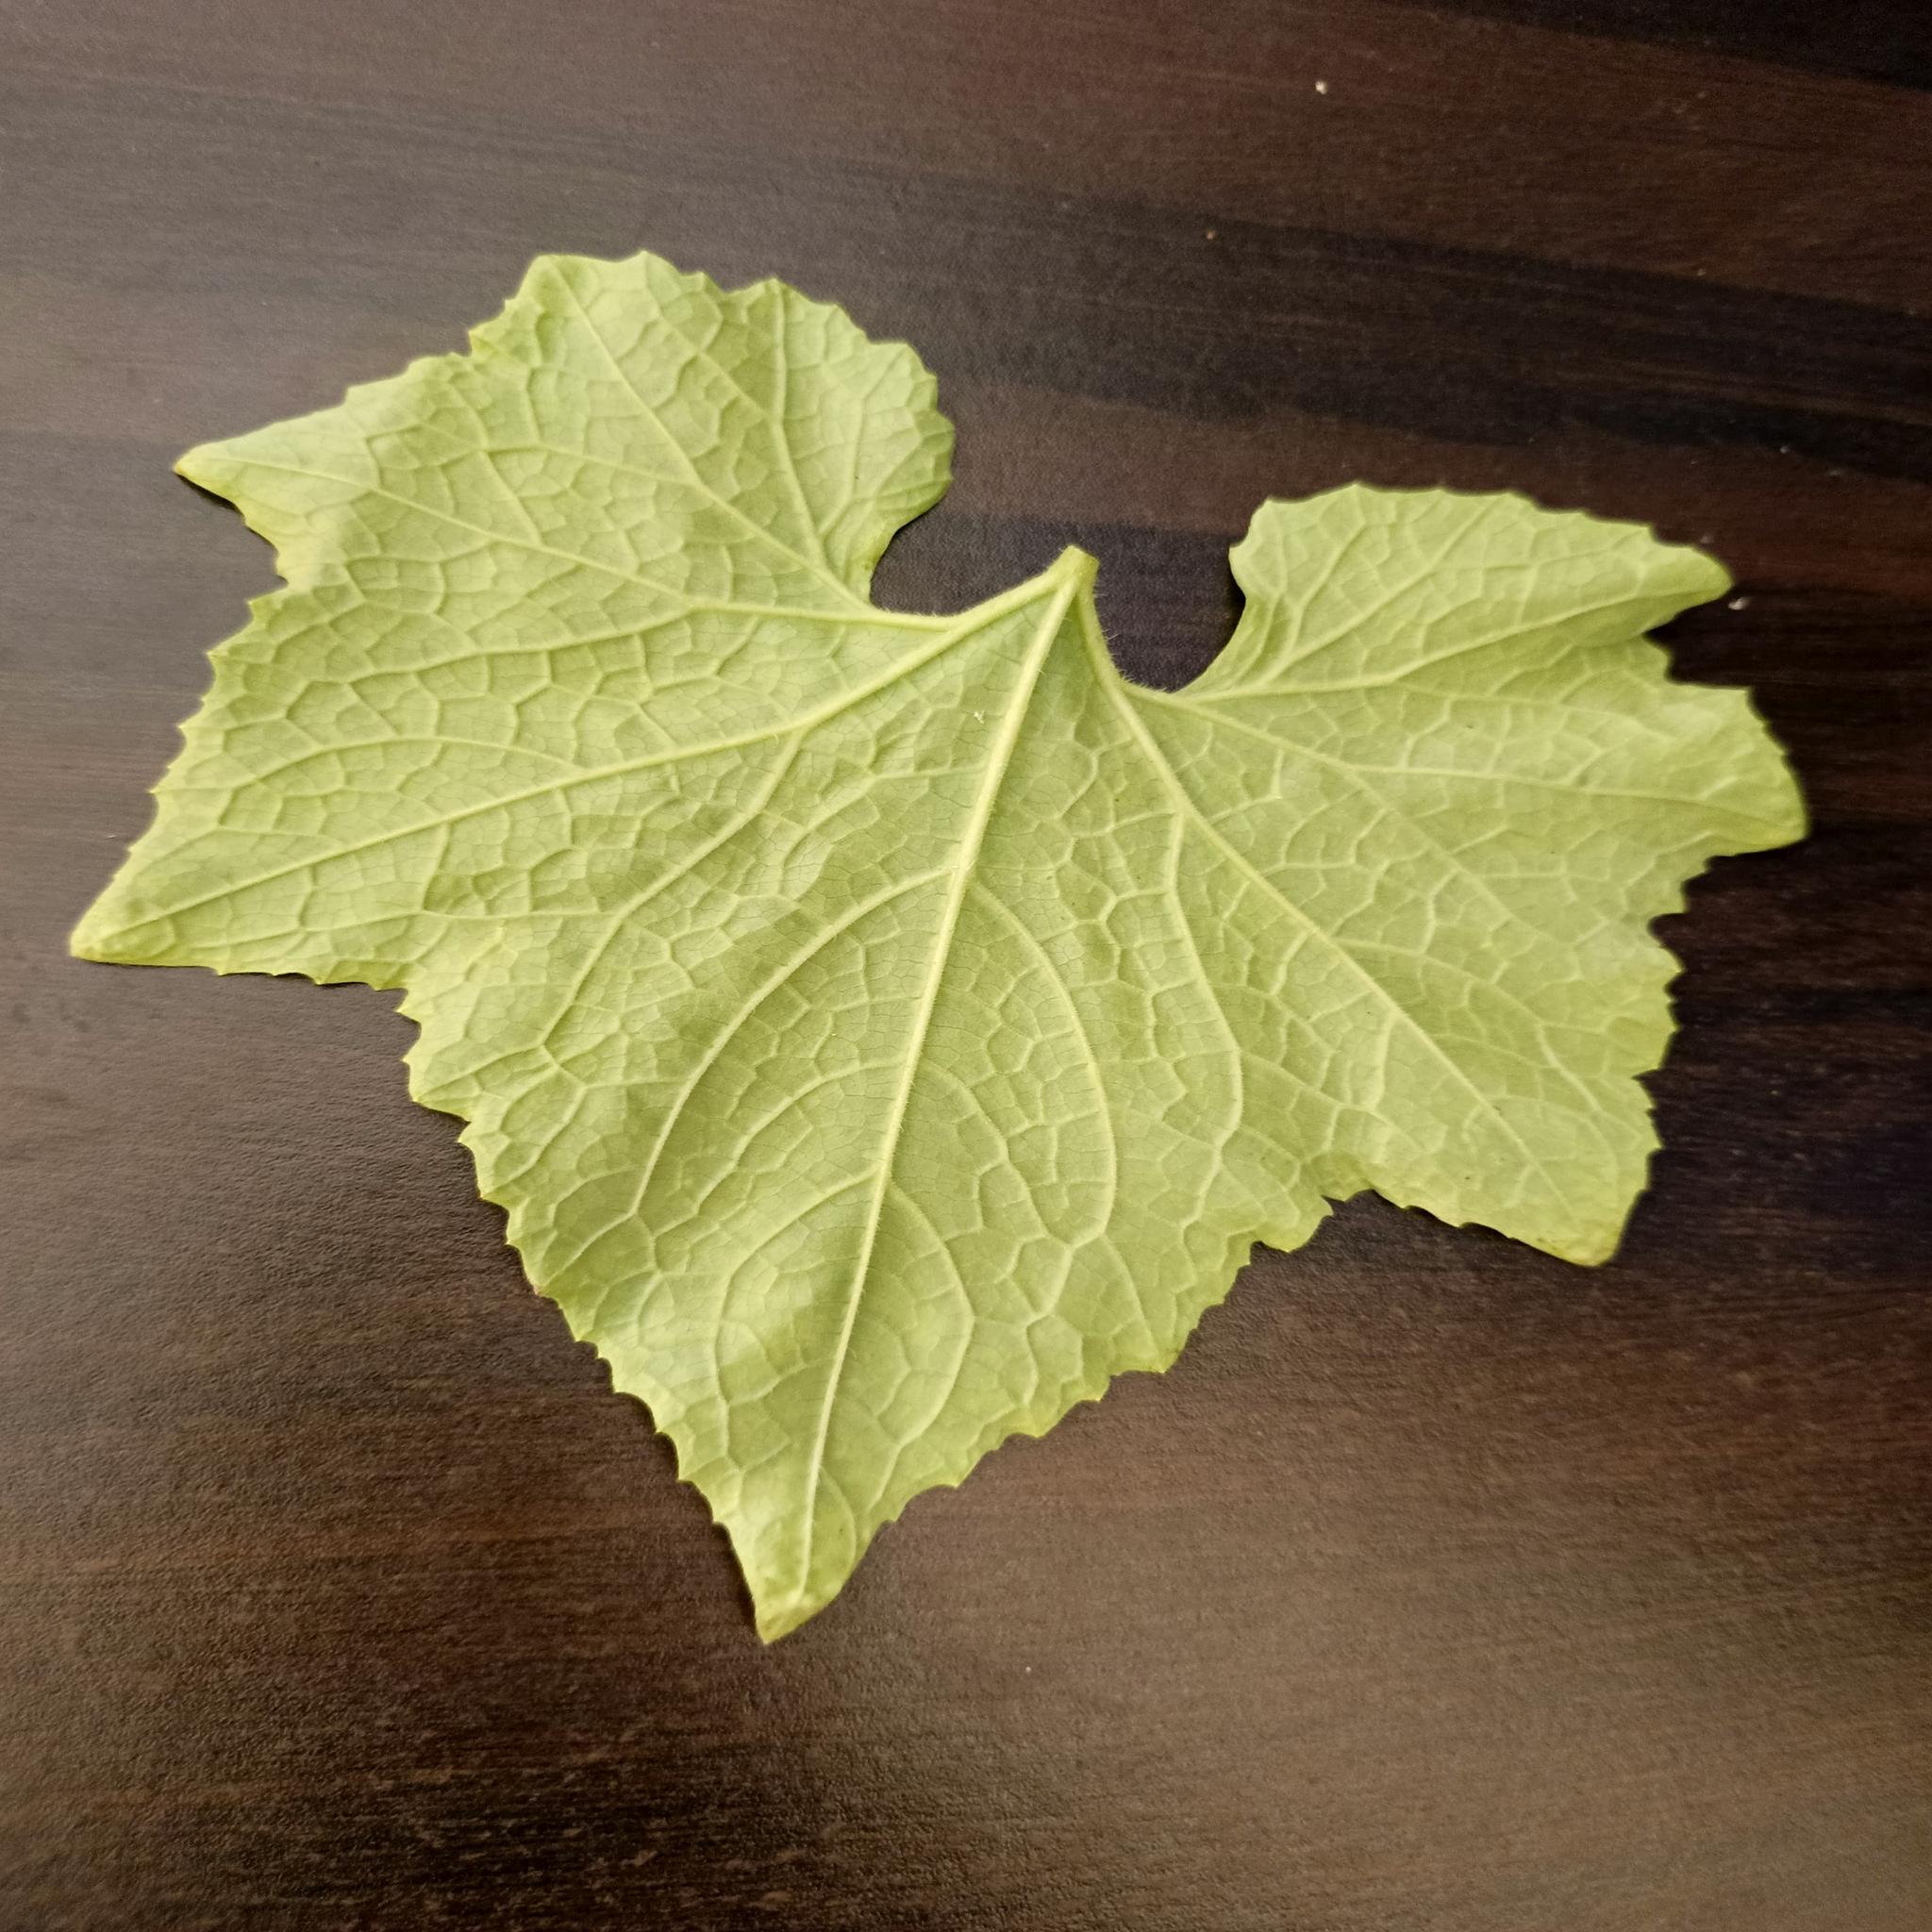
Label: Healthy